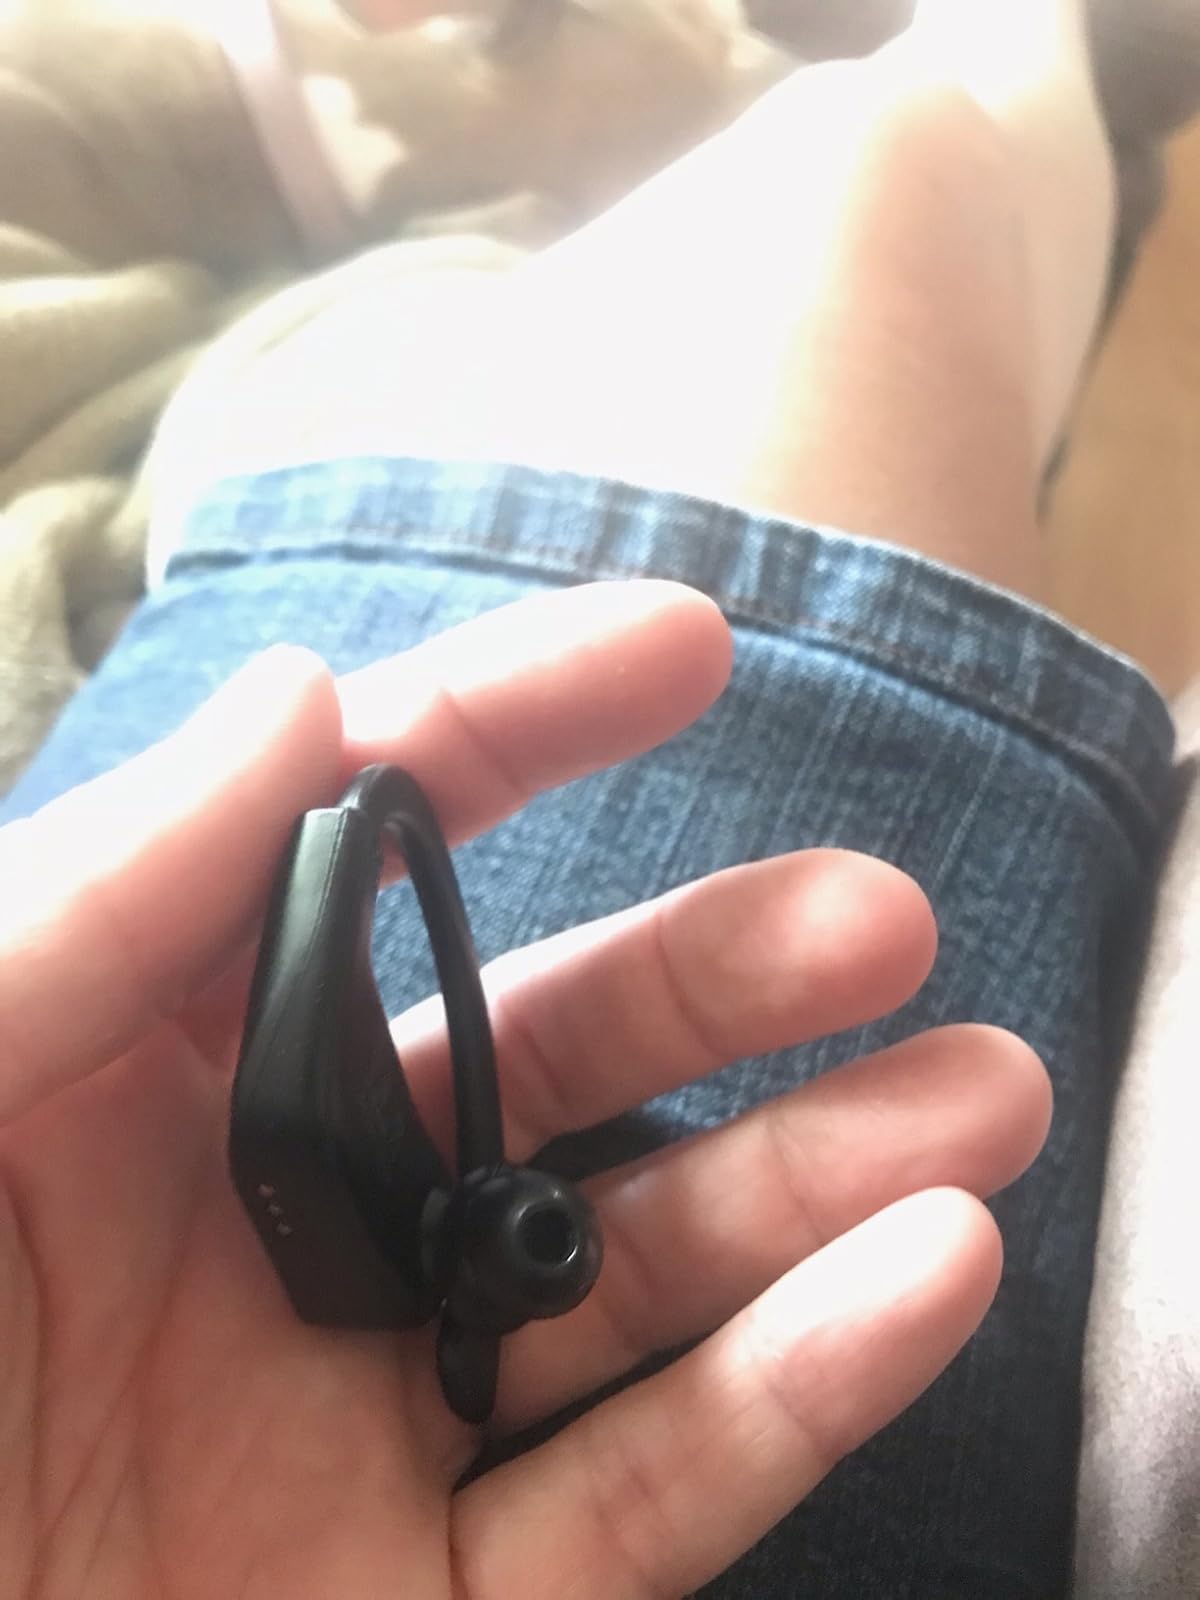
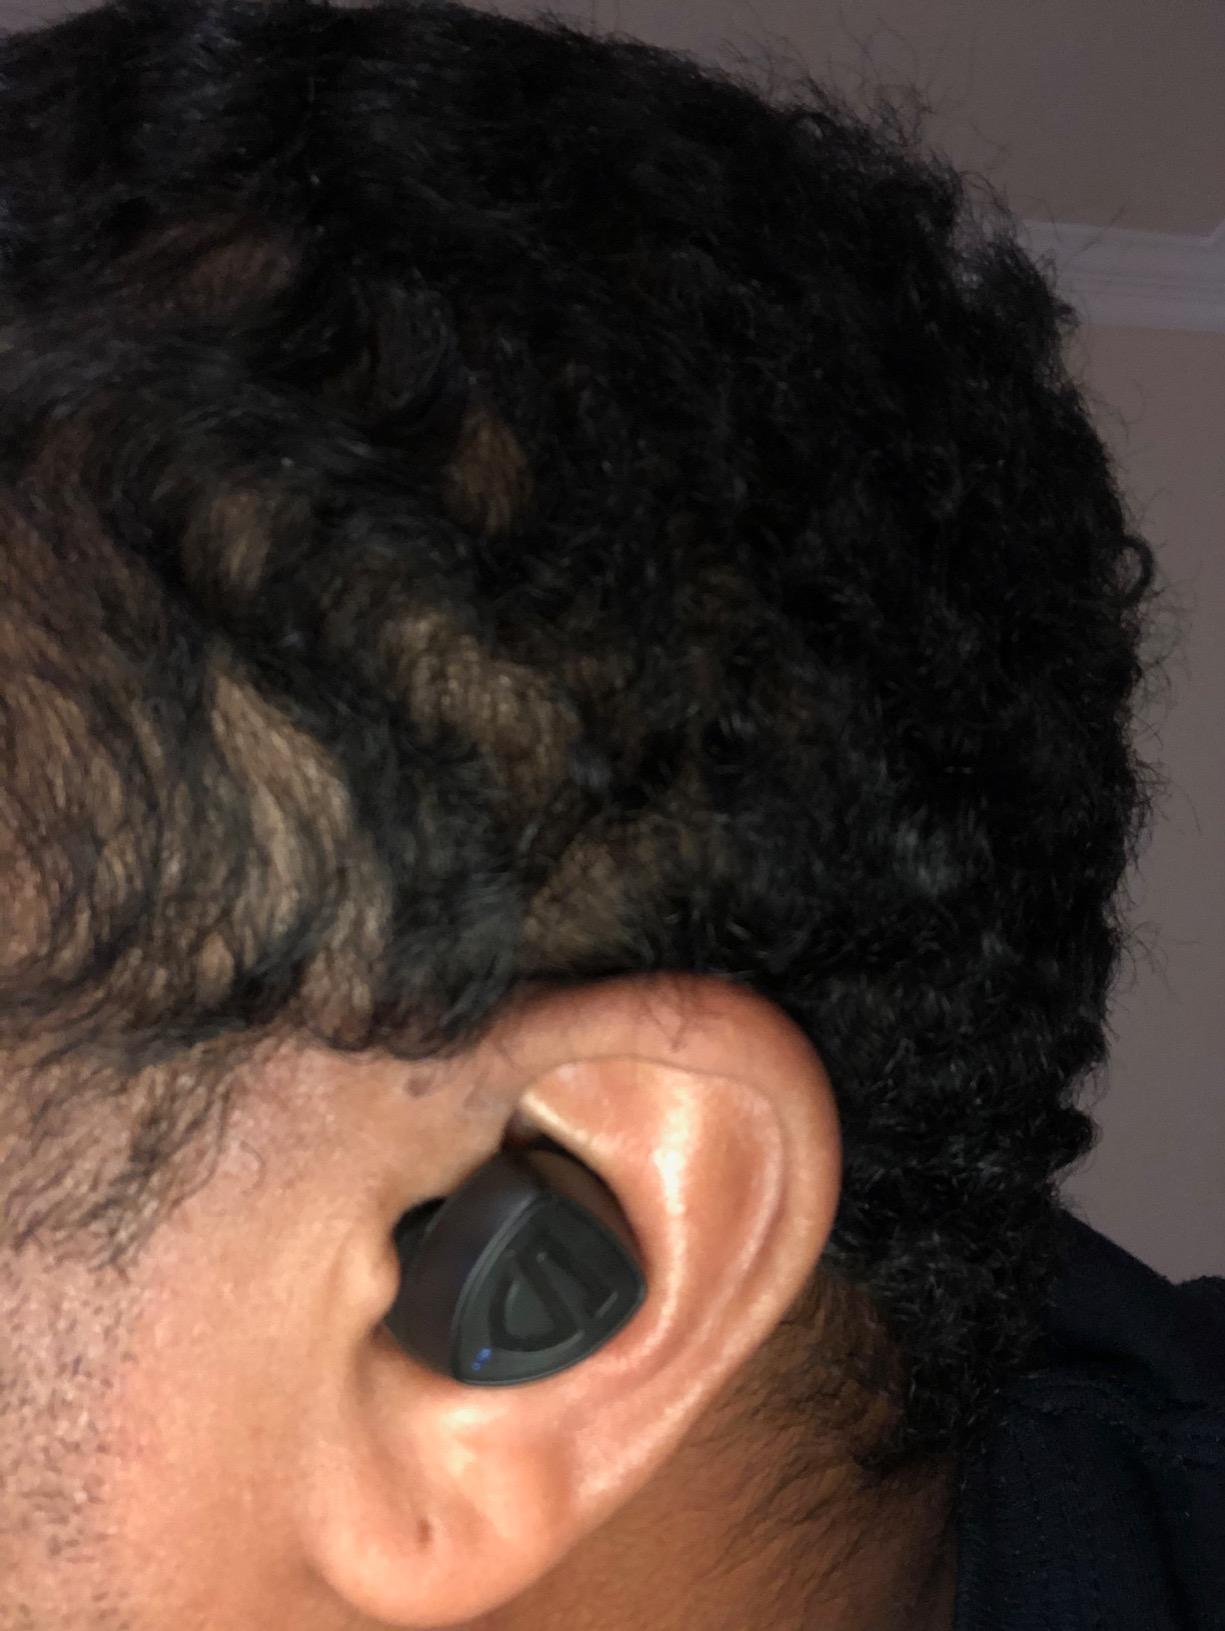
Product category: earbuds
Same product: no